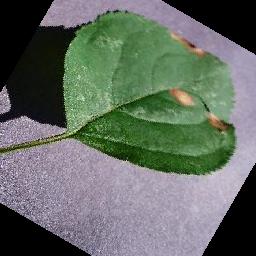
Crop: apple
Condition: black_rot